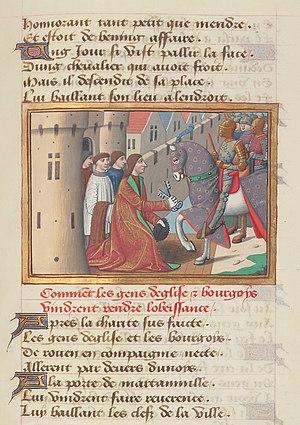
Reddition de Rouen (1449). Enluminure ornant le manuscrit de Martial d'Auvergne, Les Vigiles de Charles VII, vers 1484, BnF, Manuscrit Français 5054, folio 177 recto.
La Normandie joue un rôle important durant la guerre de Cent Ans, qui s'étend de 1337 à 1453. Si elle n'est pas à l'origine du conflit, elle devient rapidement un enjeu entre le roi d'Angleterre et le roi de France. La richesse de la Normandie, son passé commun avec les Anglais et sa proximité géographique avec l'île expliquent cette situation particulière.